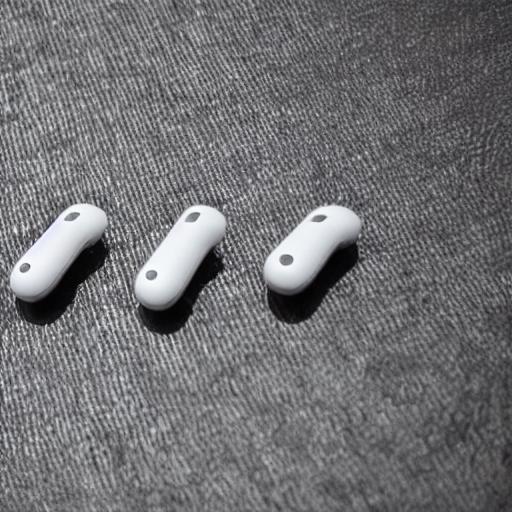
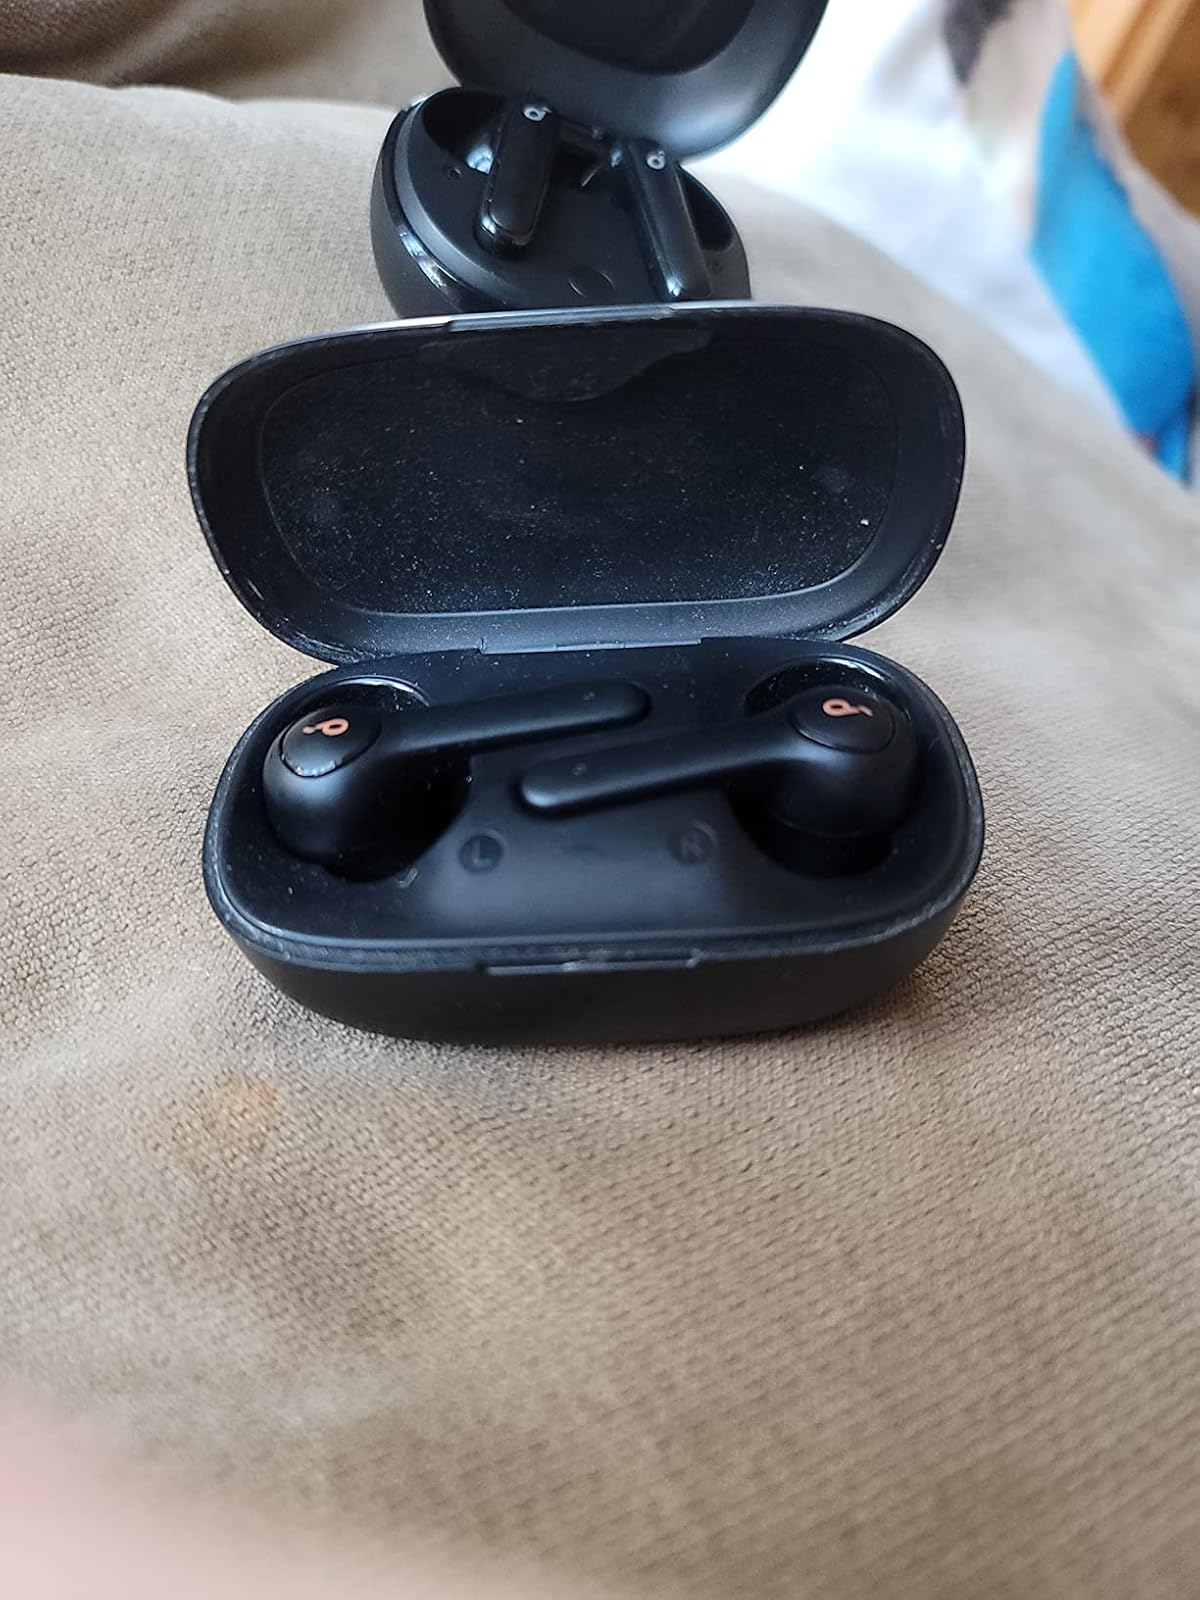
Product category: earbuds
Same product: no